Greta Svabo Bech

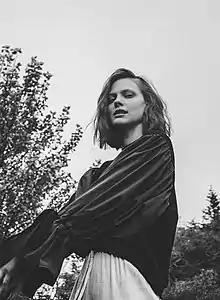
Bech in 2017

Greta Svabo Bech (born 1987 in Tórshavn) is a Faroese singer-songwriter. She first became known for her work with Canadian producer deadmau5, when "Raise Your Weapon" was nominated for Best Dance Record at the 2011 Grammy Awards and hit the 100 spot on the Billboard Hot 100. Bech went on to work with Italian artists The Bloody Beetroots on their second album, "Hide", and with Ludovico Einaudi on the remix version of his album "In a Time Lapse". She started releasing solo material in 2013.